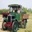
Label: truck